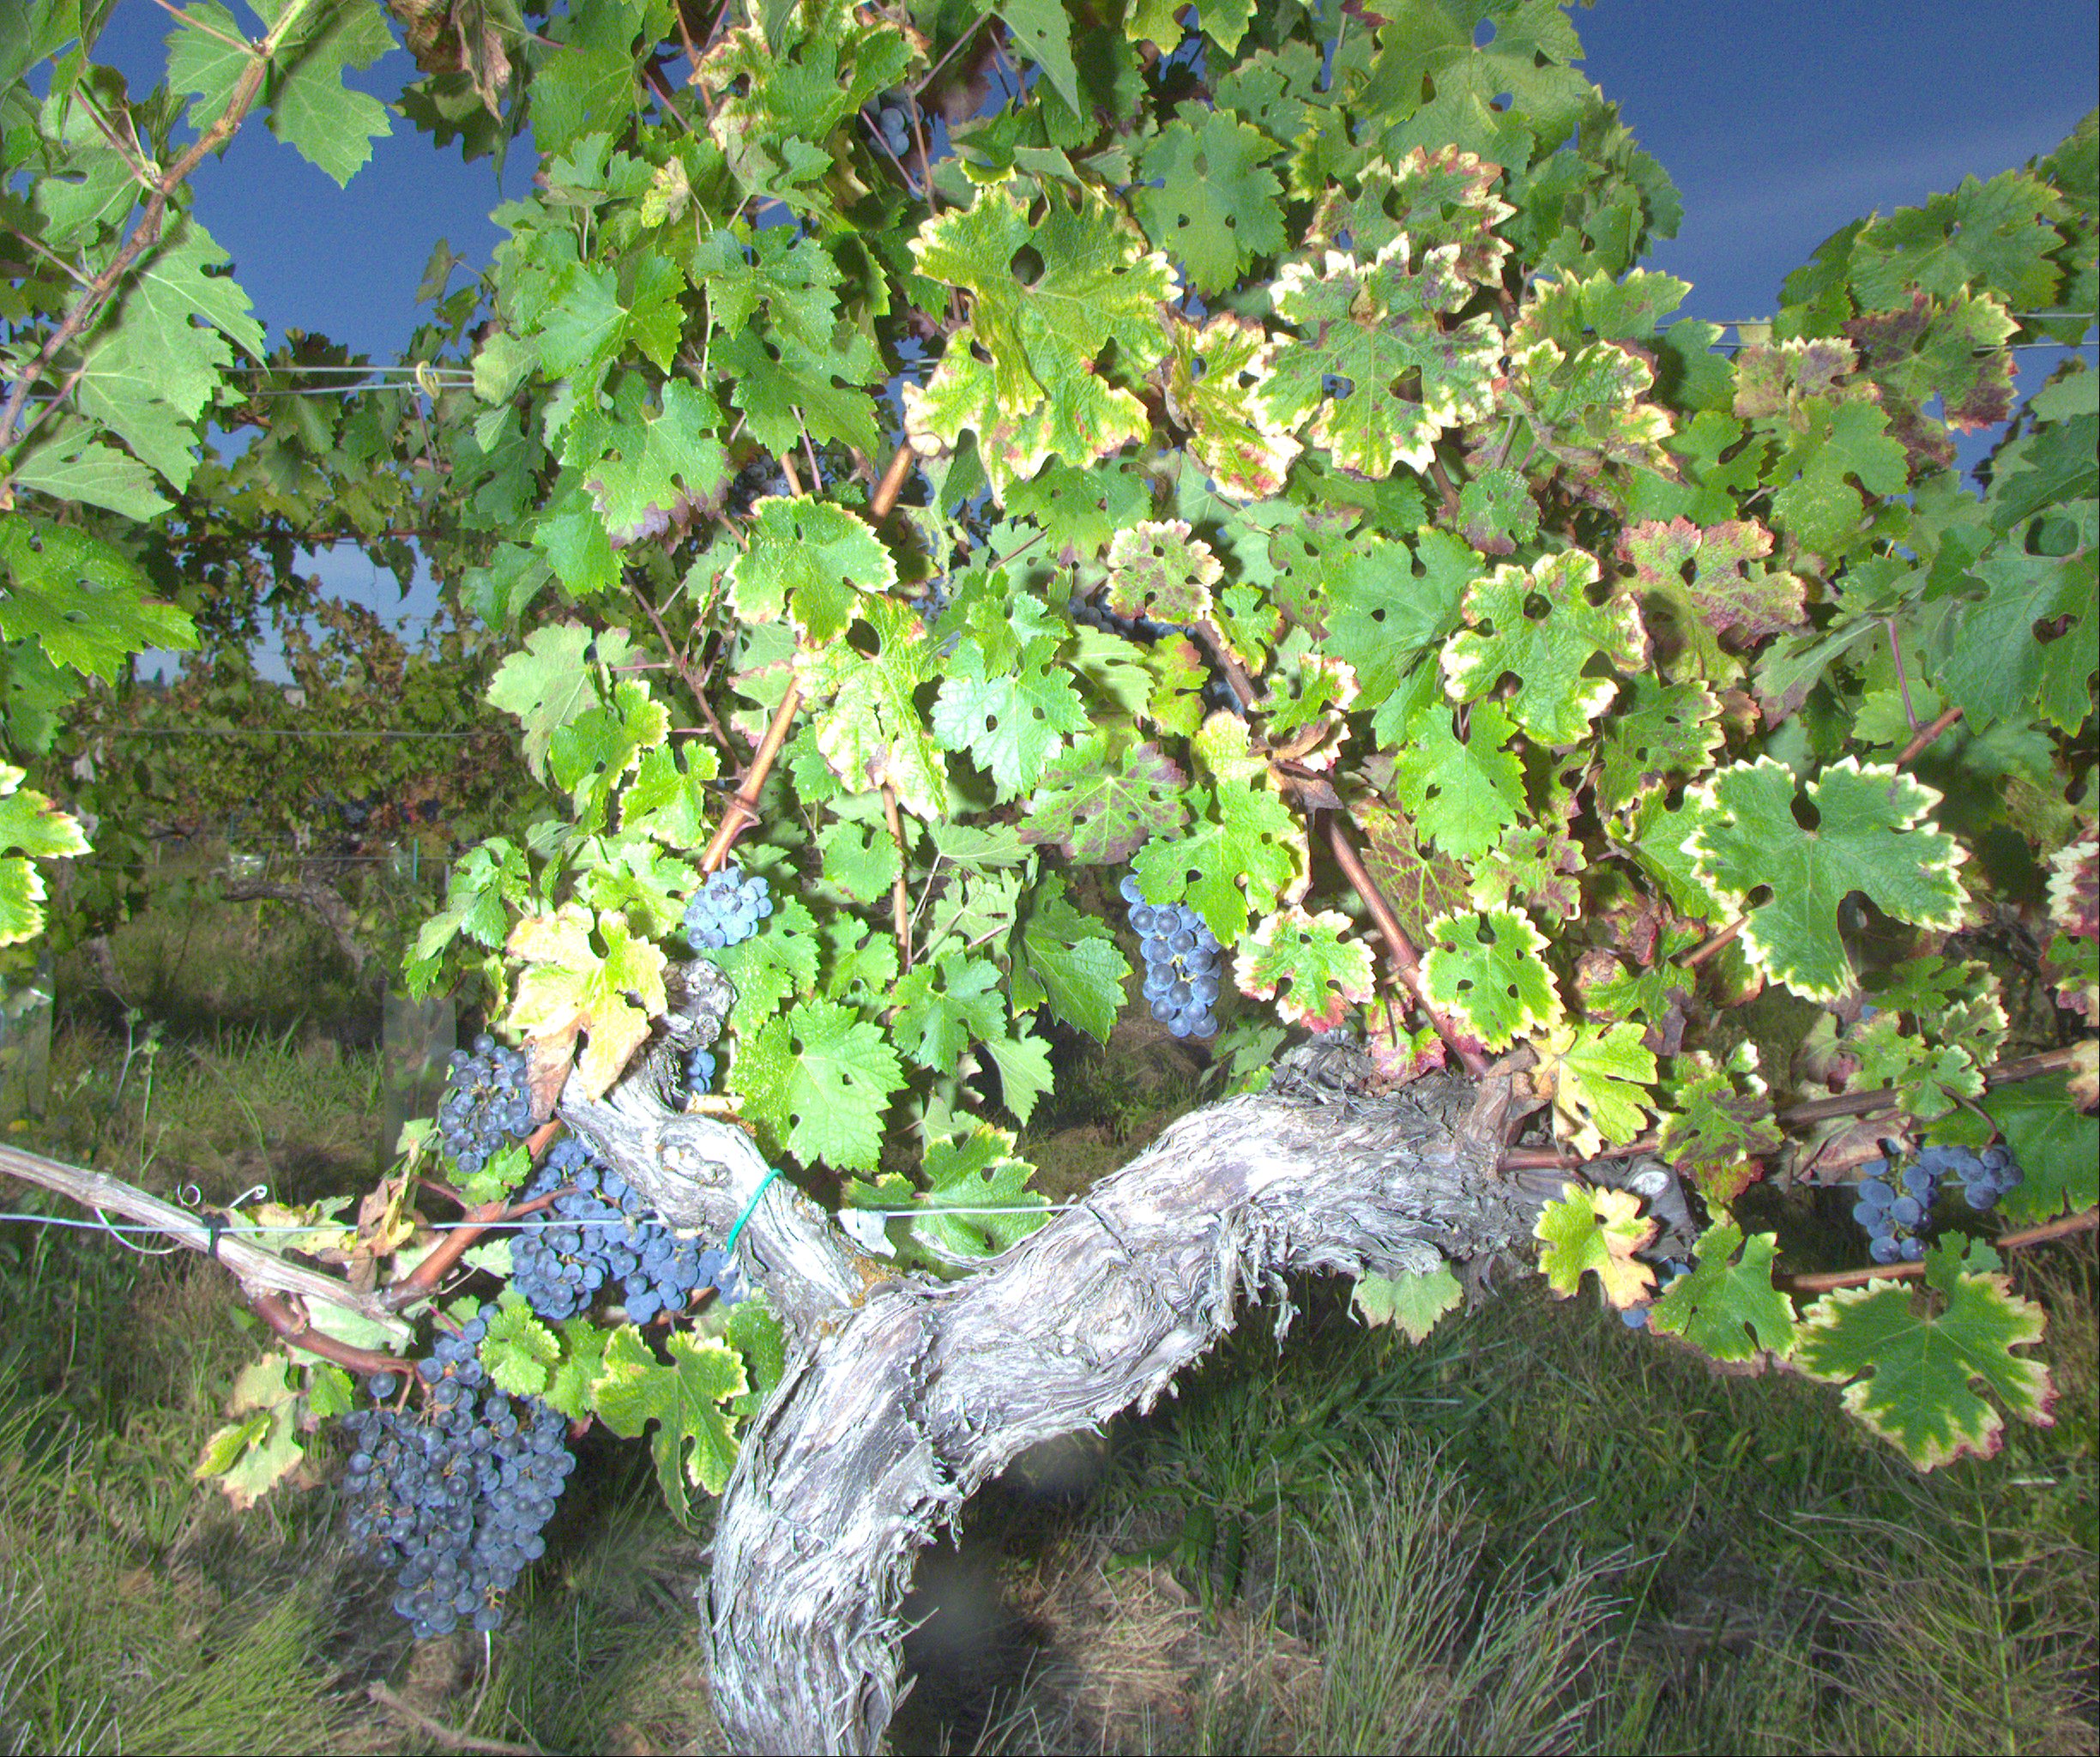
Grape variety: cabernet-sauvignon
Disease: confounding disease (conf)